Peter Manson

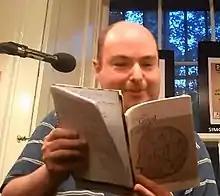
Manson reading from "For the Good of Liars" in 2012

Peter Manson (born 1969) is a contemporary Scottish poet. His books include "Stéphane Mallarmé: The Poems in Verse" (Miami University Press 2012), "Between Cup and Lip" (Miami University Press, 2008), "For the Good of Liars" (Barque Press 2006), "Adjunct: an Undigest" (Edinburgh Review 2005), "Before and After Mallarmé" (Survivors' Press 2005), "Two renga" (collaborations with the poet Elizabeth James, in the Reality Street Editions 4-pack "Renga+", 2002), "Rosebud" (Form Books 2002), "Birth Windows" (Barque Press 1999), "me generation" (Writers Forum 1997) and "iter atur e" (Writers Forum 1995). Between 1994 and 1997, he co-edited (with Robin Purves) eight issues of the experimental/modernist poetry journal Object Permanence. In 2001, the imprint was revived as an occasional publisher of pamphlets of innovative poetry, and has so far published work by the poets J. H. Prynne, Keston Sutherland, Fiona Templeton and Andrea Brady. He was the 2005-6 Judith E. Wilson Visiting Fellow in Poetry at Girton College, Cambridge.